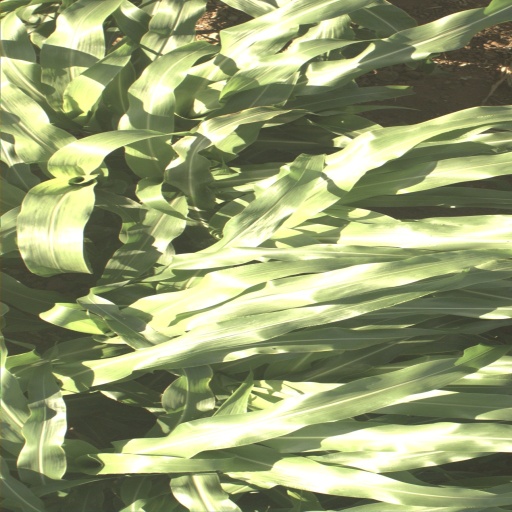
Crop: sorghum